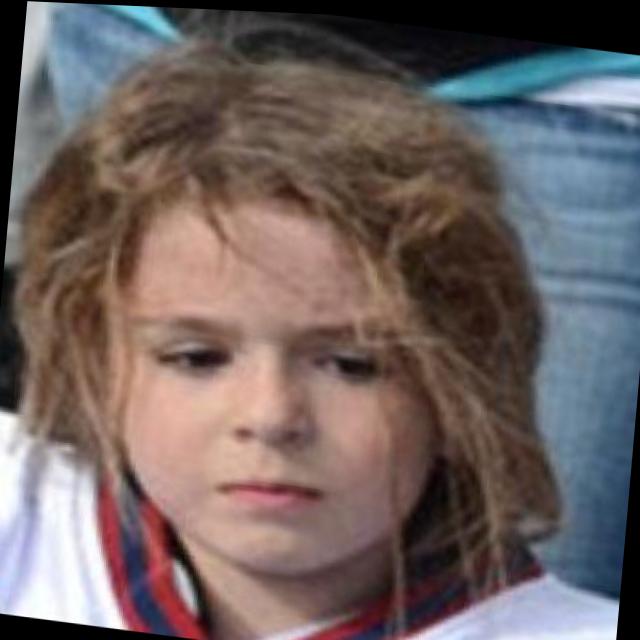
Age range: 0-12